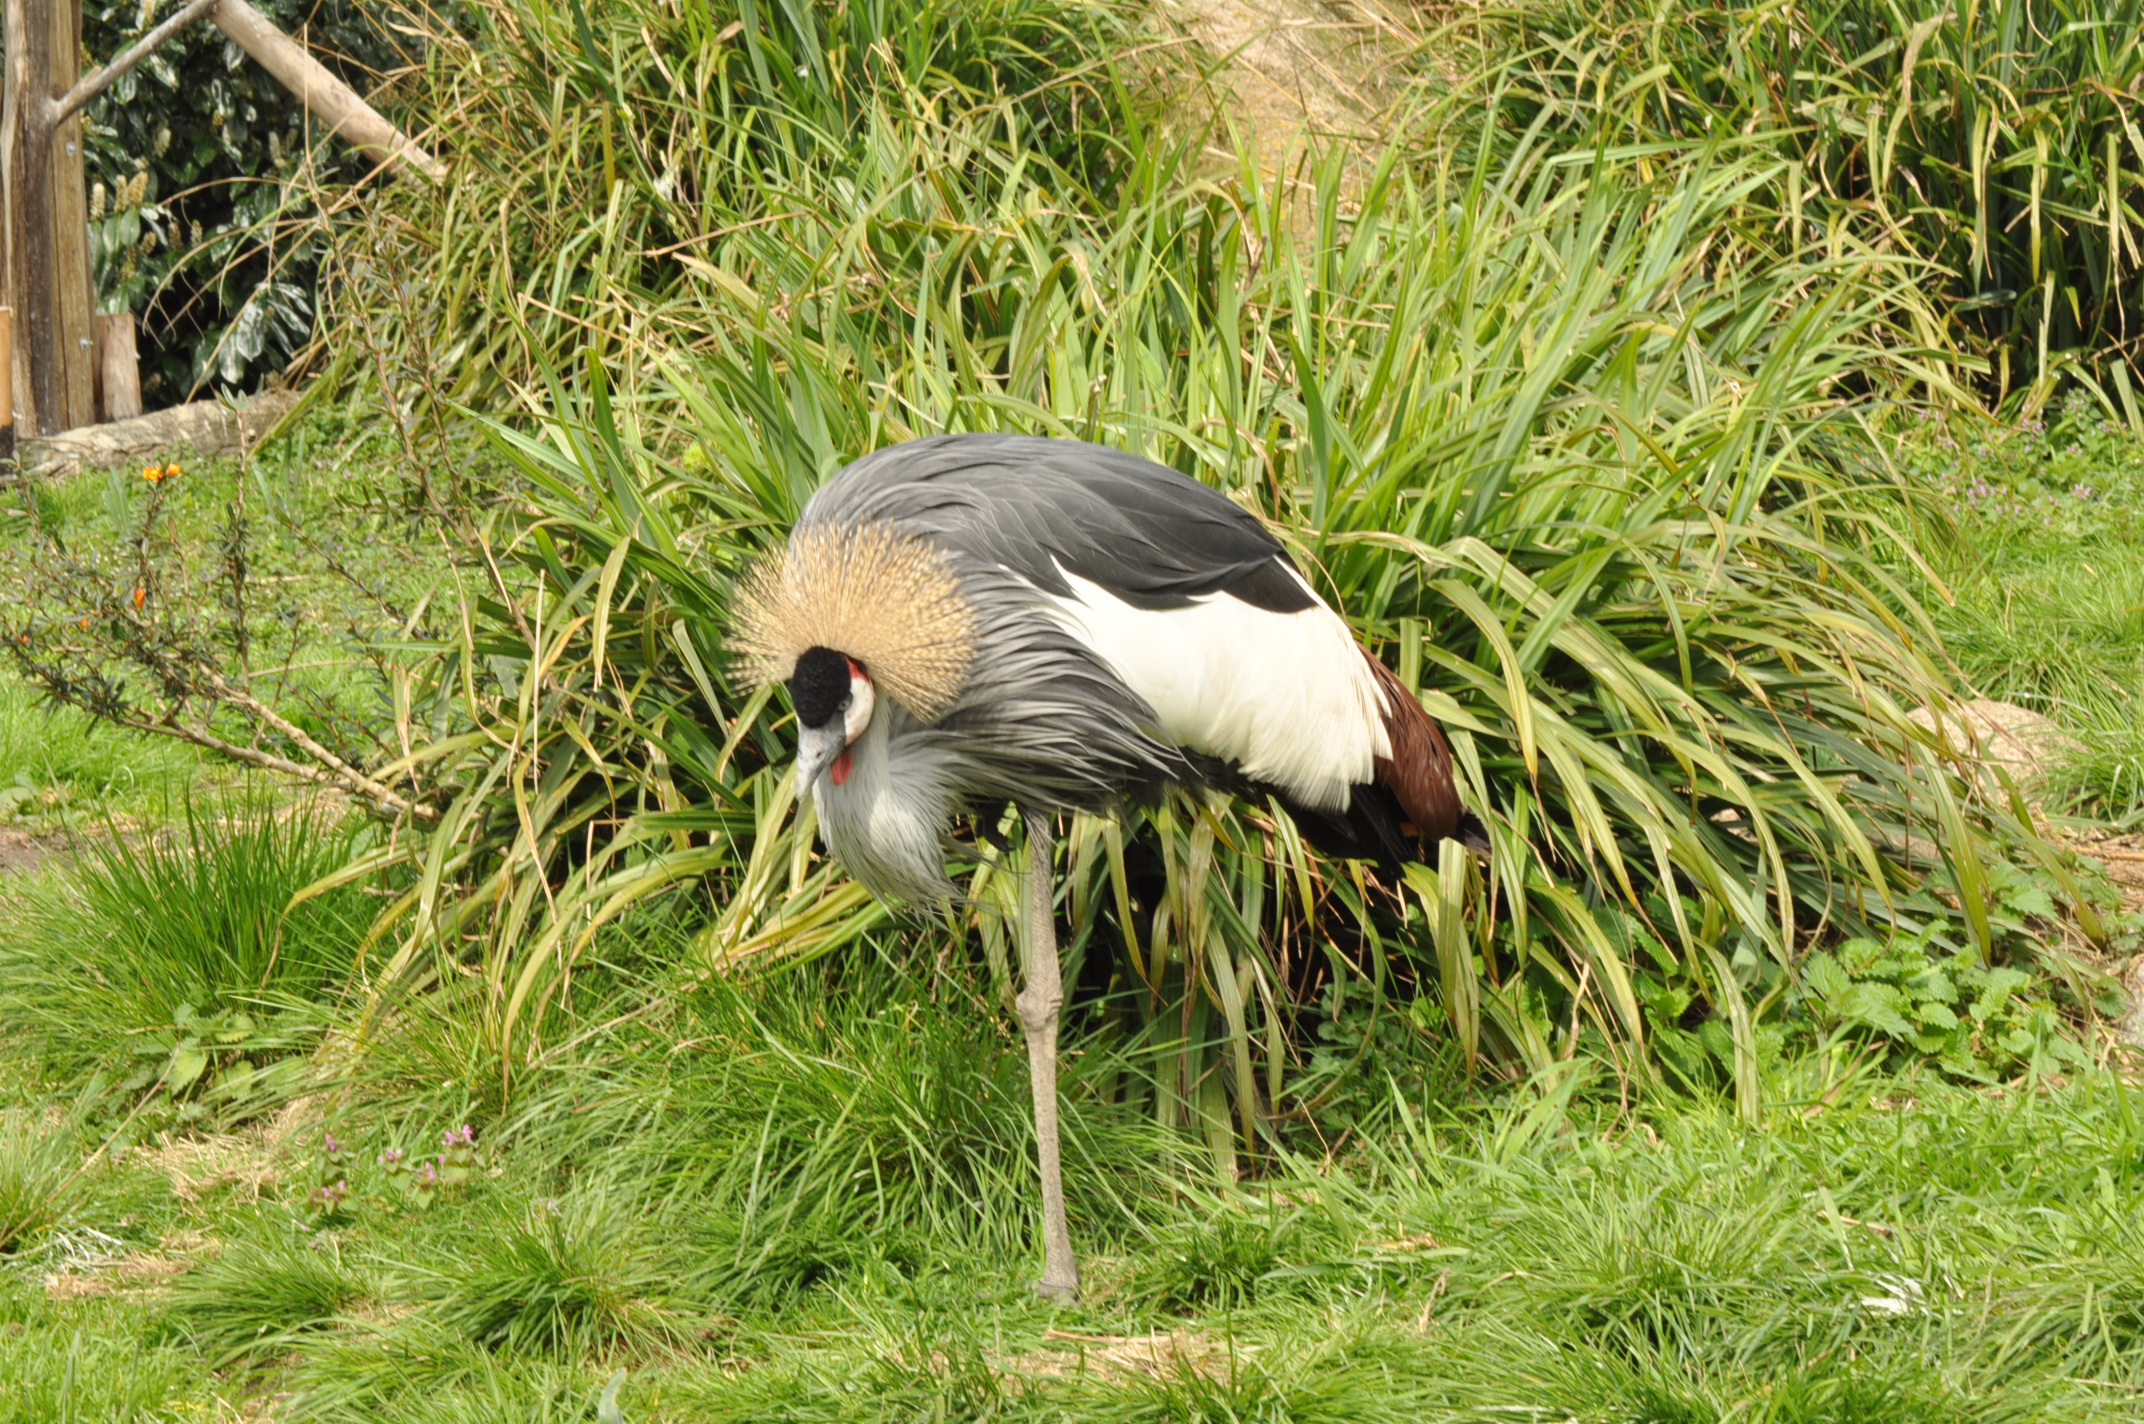
animals, bird, plant, grass, terrestrial plant, terrestrial animal, grassland, beak, natural landscape, crane, feather, ciconiiformes, crane like bird, wildlife, wing, water bird, shrubland, prairie, pasture, flightless bird